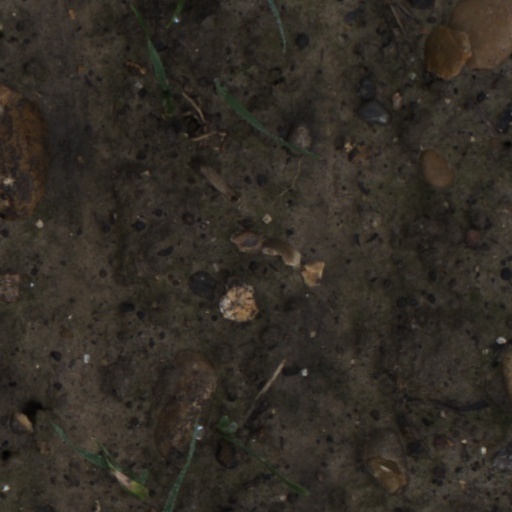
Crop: wheat